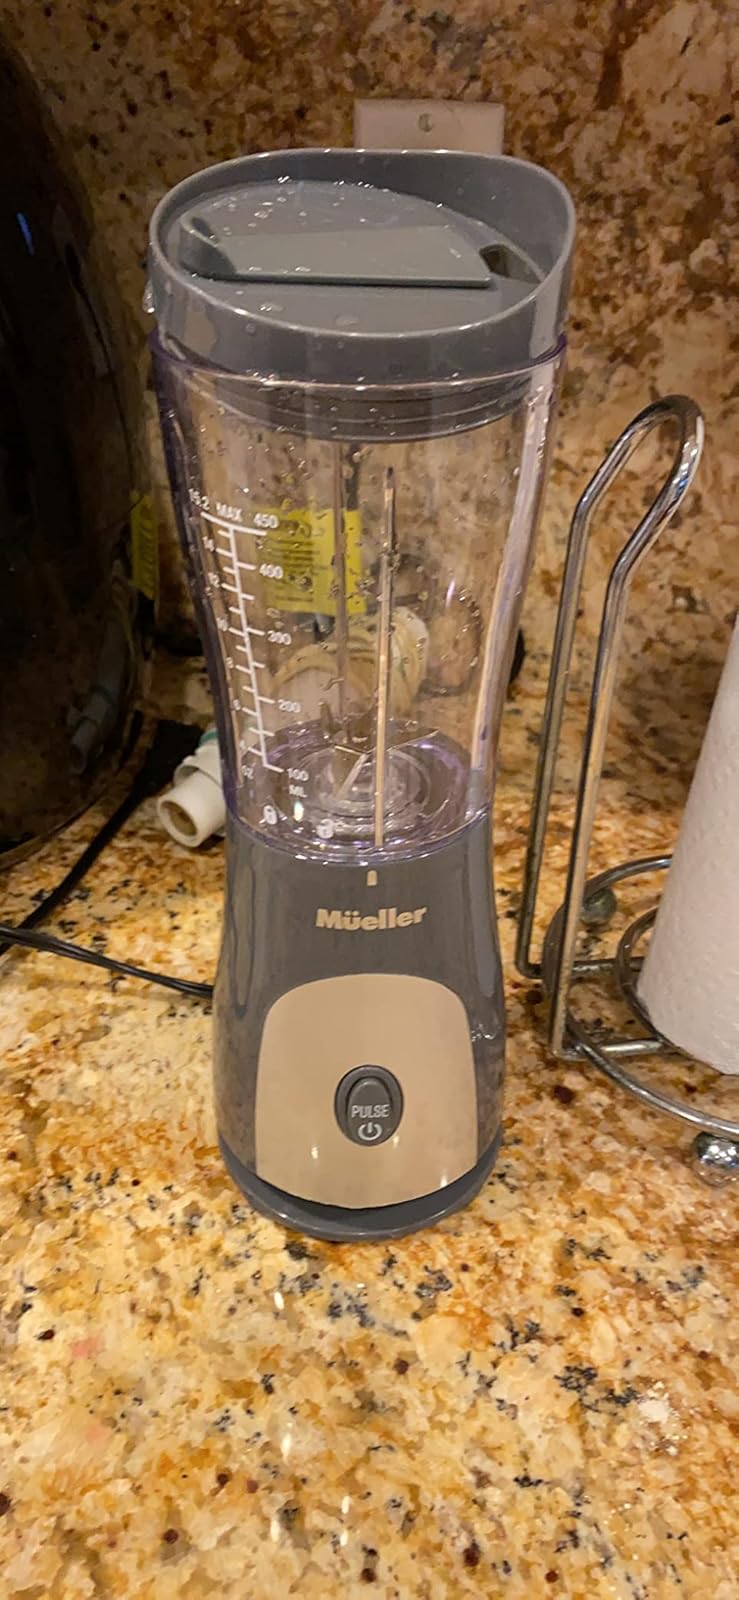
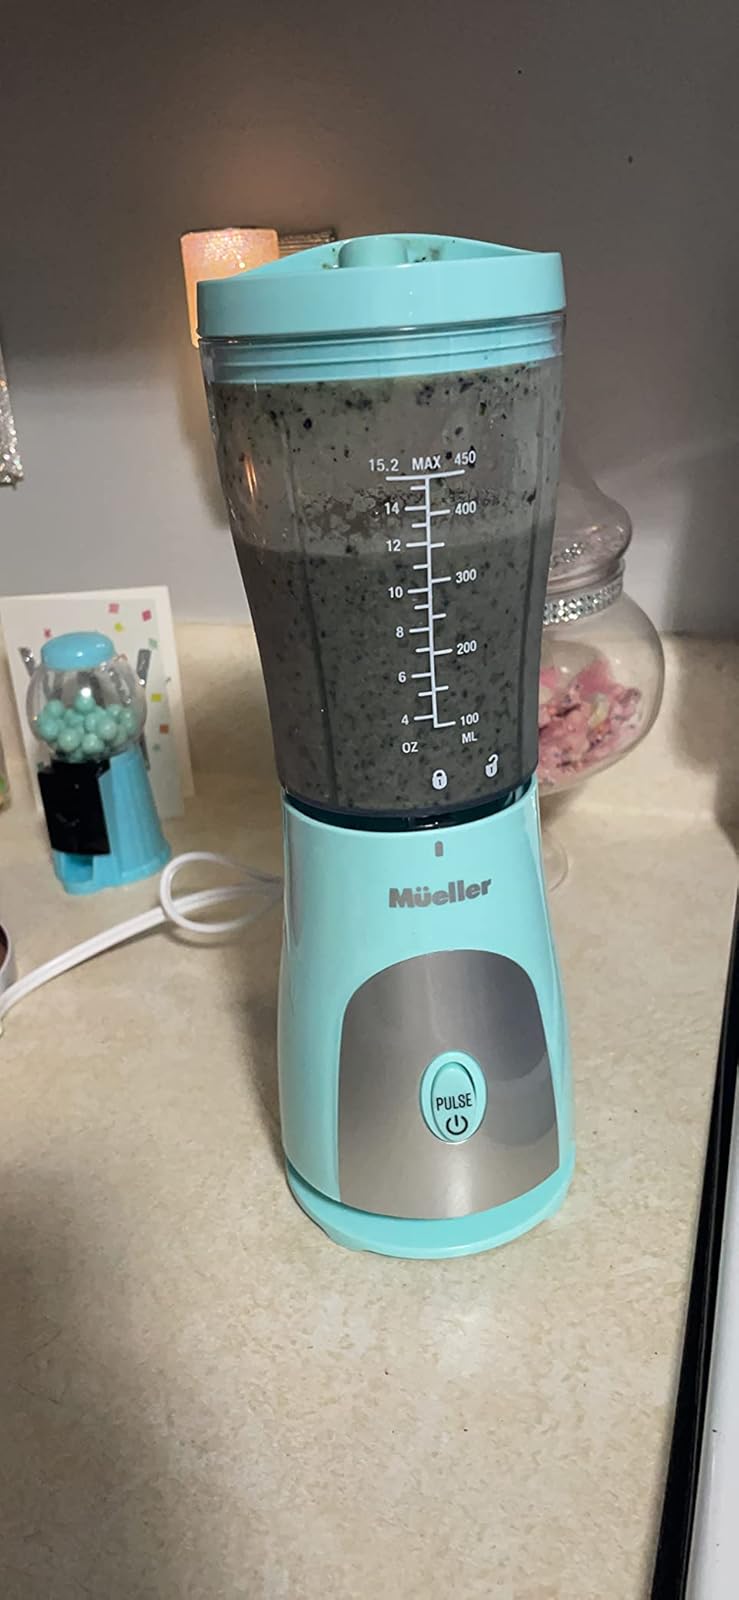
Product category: items_blender
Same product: no